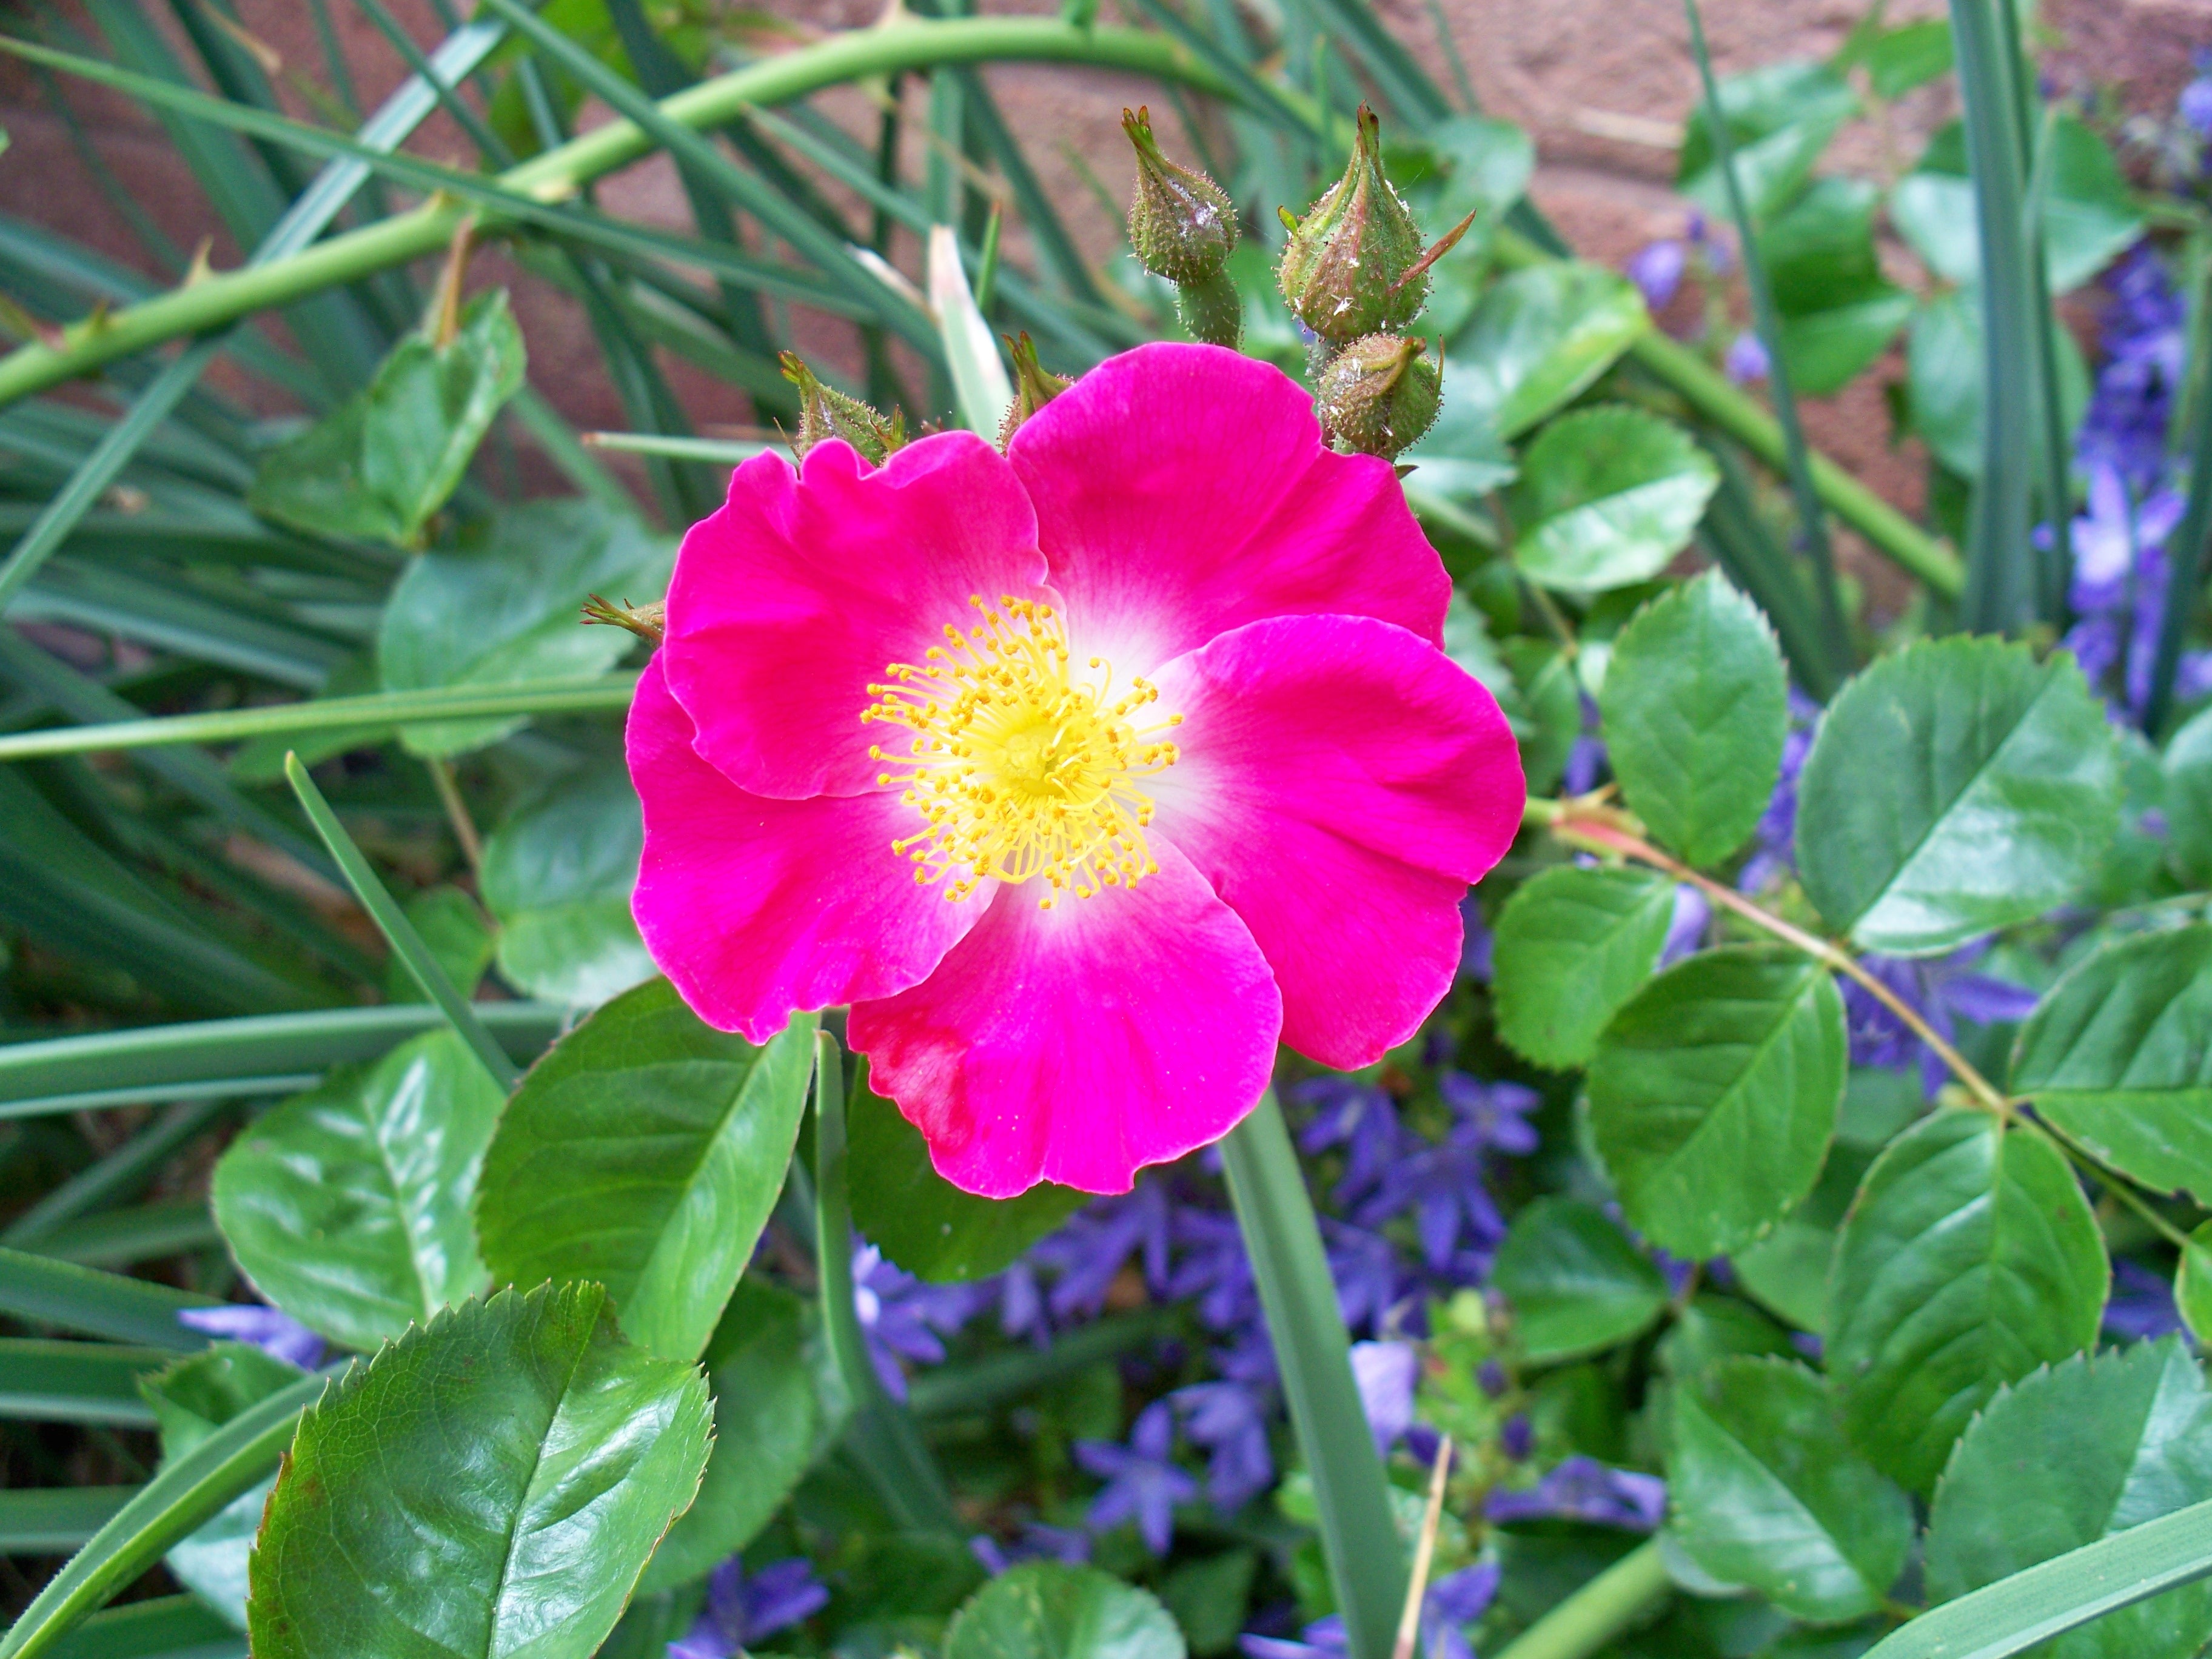
blossom, plant, flower, petal, bloom, bush, rose, botany, garden, pink, flora, wildflower, close up, floribunda, cerise, macro photography, cottage garden, flowering plant, annual plant, land plant, single petal